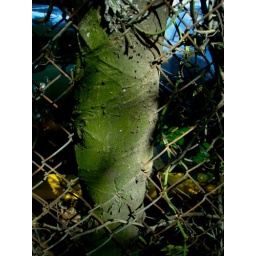
fence in tree 2